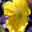
Label: poppy